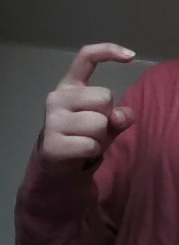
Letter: ra